Ba'athist Iraq

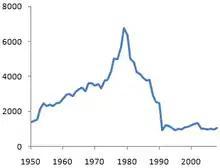
Graph of Iraqi GNP, showing highest GNP in 1980

The Ba'ath Party policy towards the Soviet Union was, at first, one of neutrality and the party's seizure of power in 1968 was not considered an important event in Moscow. The Soviet Union (which remembered the Ba'ath Party's anti-communist purge during its 1963 stint in power) gradually improved its relations with Iraq; in 1969, it guaranteed Iraq a sizable amount of modern arms and technical aid. Relations improved during the nationalisation drive of the Iraqi Petroleum Company (IPC) (see "Economic growth" section). Saddam Hussein visited the Soviet Union in the early 1970s, and the visit led to the signing of the Iraqi–Soviet Treaty of Friendship and Co-operation and the establishment of trade relations. In April 1972 Alexei Kosygin, Chairman of the Council of Ministers, visited Iraq and met with high-ranking officials. Kosygin's visit forced the Iraqi Communist Party (ICP) to improve its relations with the Ba'ath Party; two ICP members were given cabinet positions and repression of the ICP ended. Relations between Iraq and the Soviet Union were at its zenith during al-Bakr's rule. Iraq became a member of the Comecon (the Eastern Bloc trading organisation) as an observer in 1975.